Tashkent

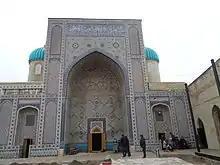
Zangi ata shrine

Under the Samanid Empire, whose founder Ismail Samani was a descendant of Persian Zoroastrian convert to Islam, the city came to be known as "Binkath". However, the Arabs retained the old name of "Chach" for the surrounding region, pronouncing it "ash-Shāsh" instead.